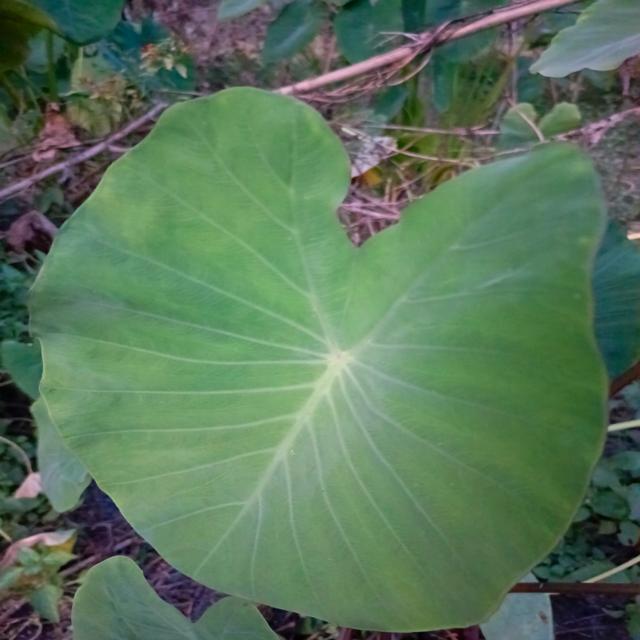
Label: Healthy